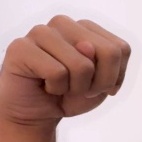
ASL sign: N